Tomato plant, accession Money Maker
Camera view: bottom (45 deg); turntable rotation: 120 degrees
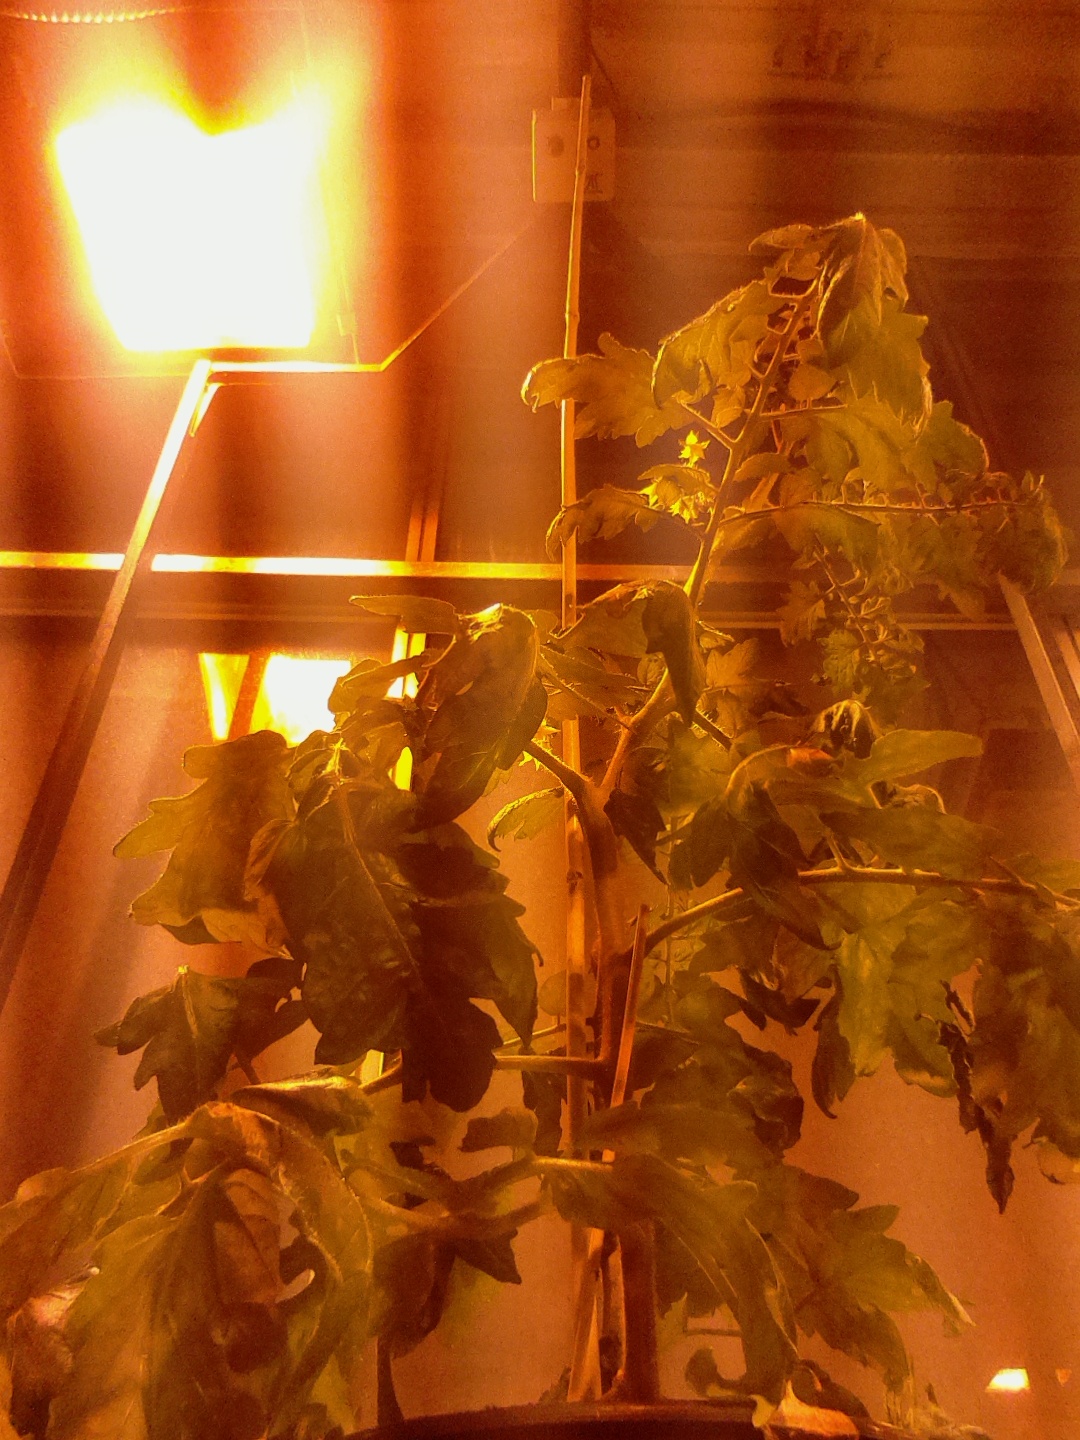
BBCH growth stage 68: Full flowering, 80%-90% of flowers open, more petals falling